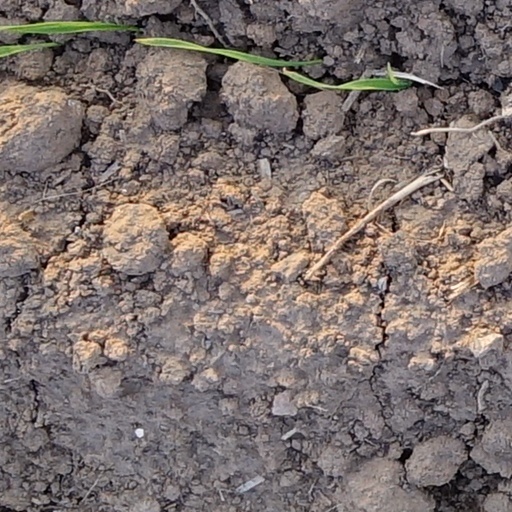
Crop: wheat